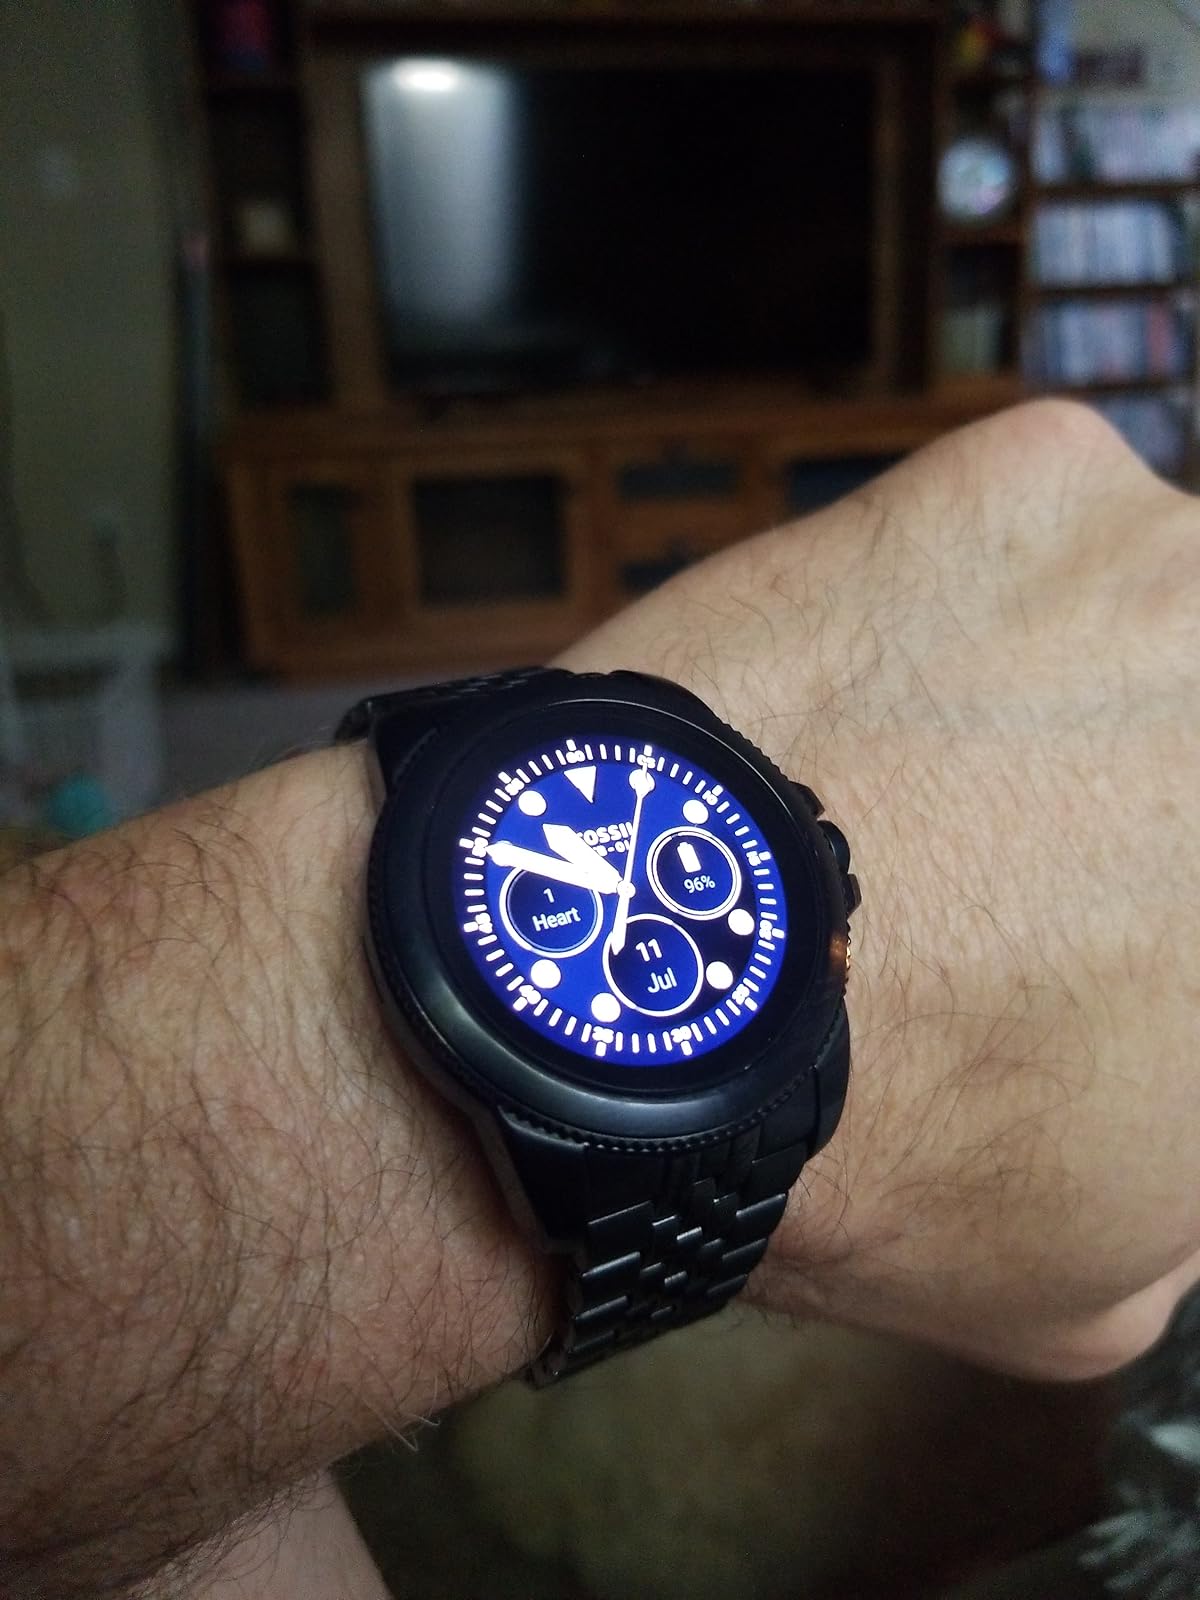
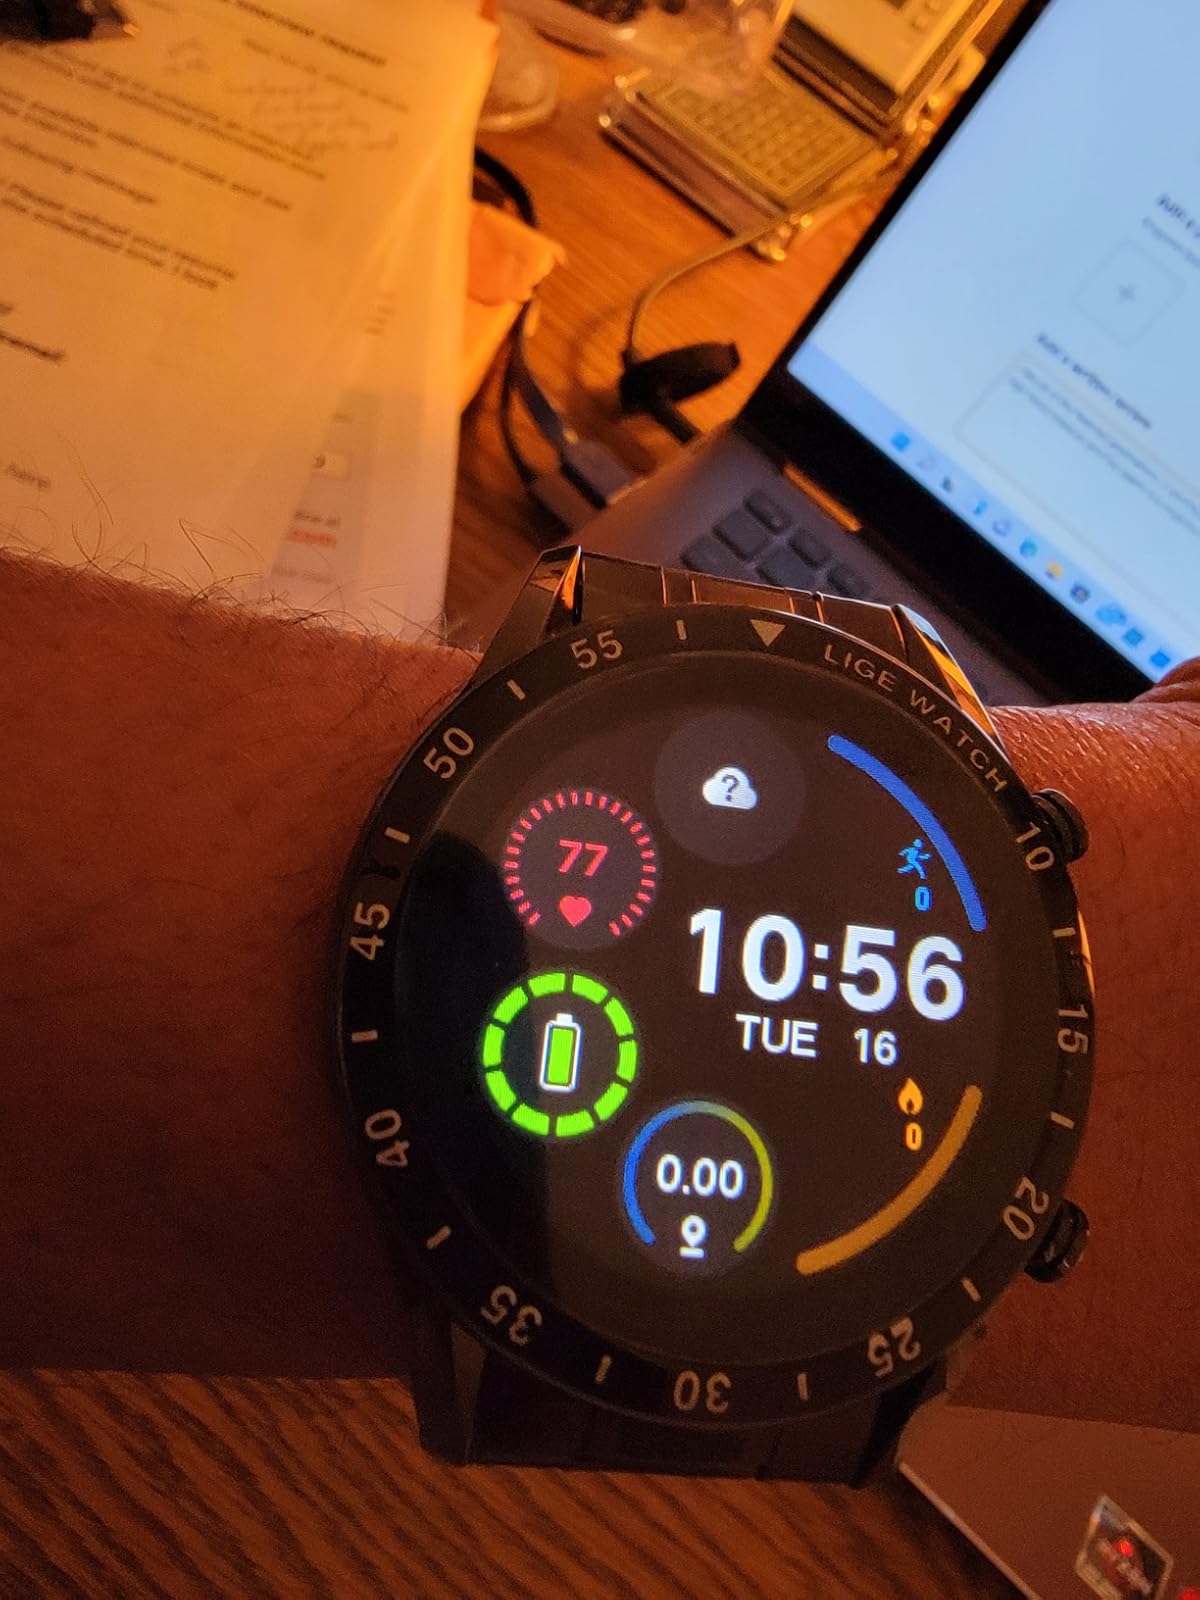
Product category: smartwatch
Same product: no